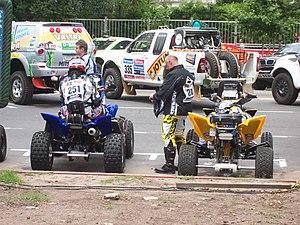
Le Rallye Dakar 2010 est le 32ᵉ Rallye Dakar. Se déroulant en Amérique du Sud, le départ a été donné le 1ᵉʳ janvier de Buenos Aires.